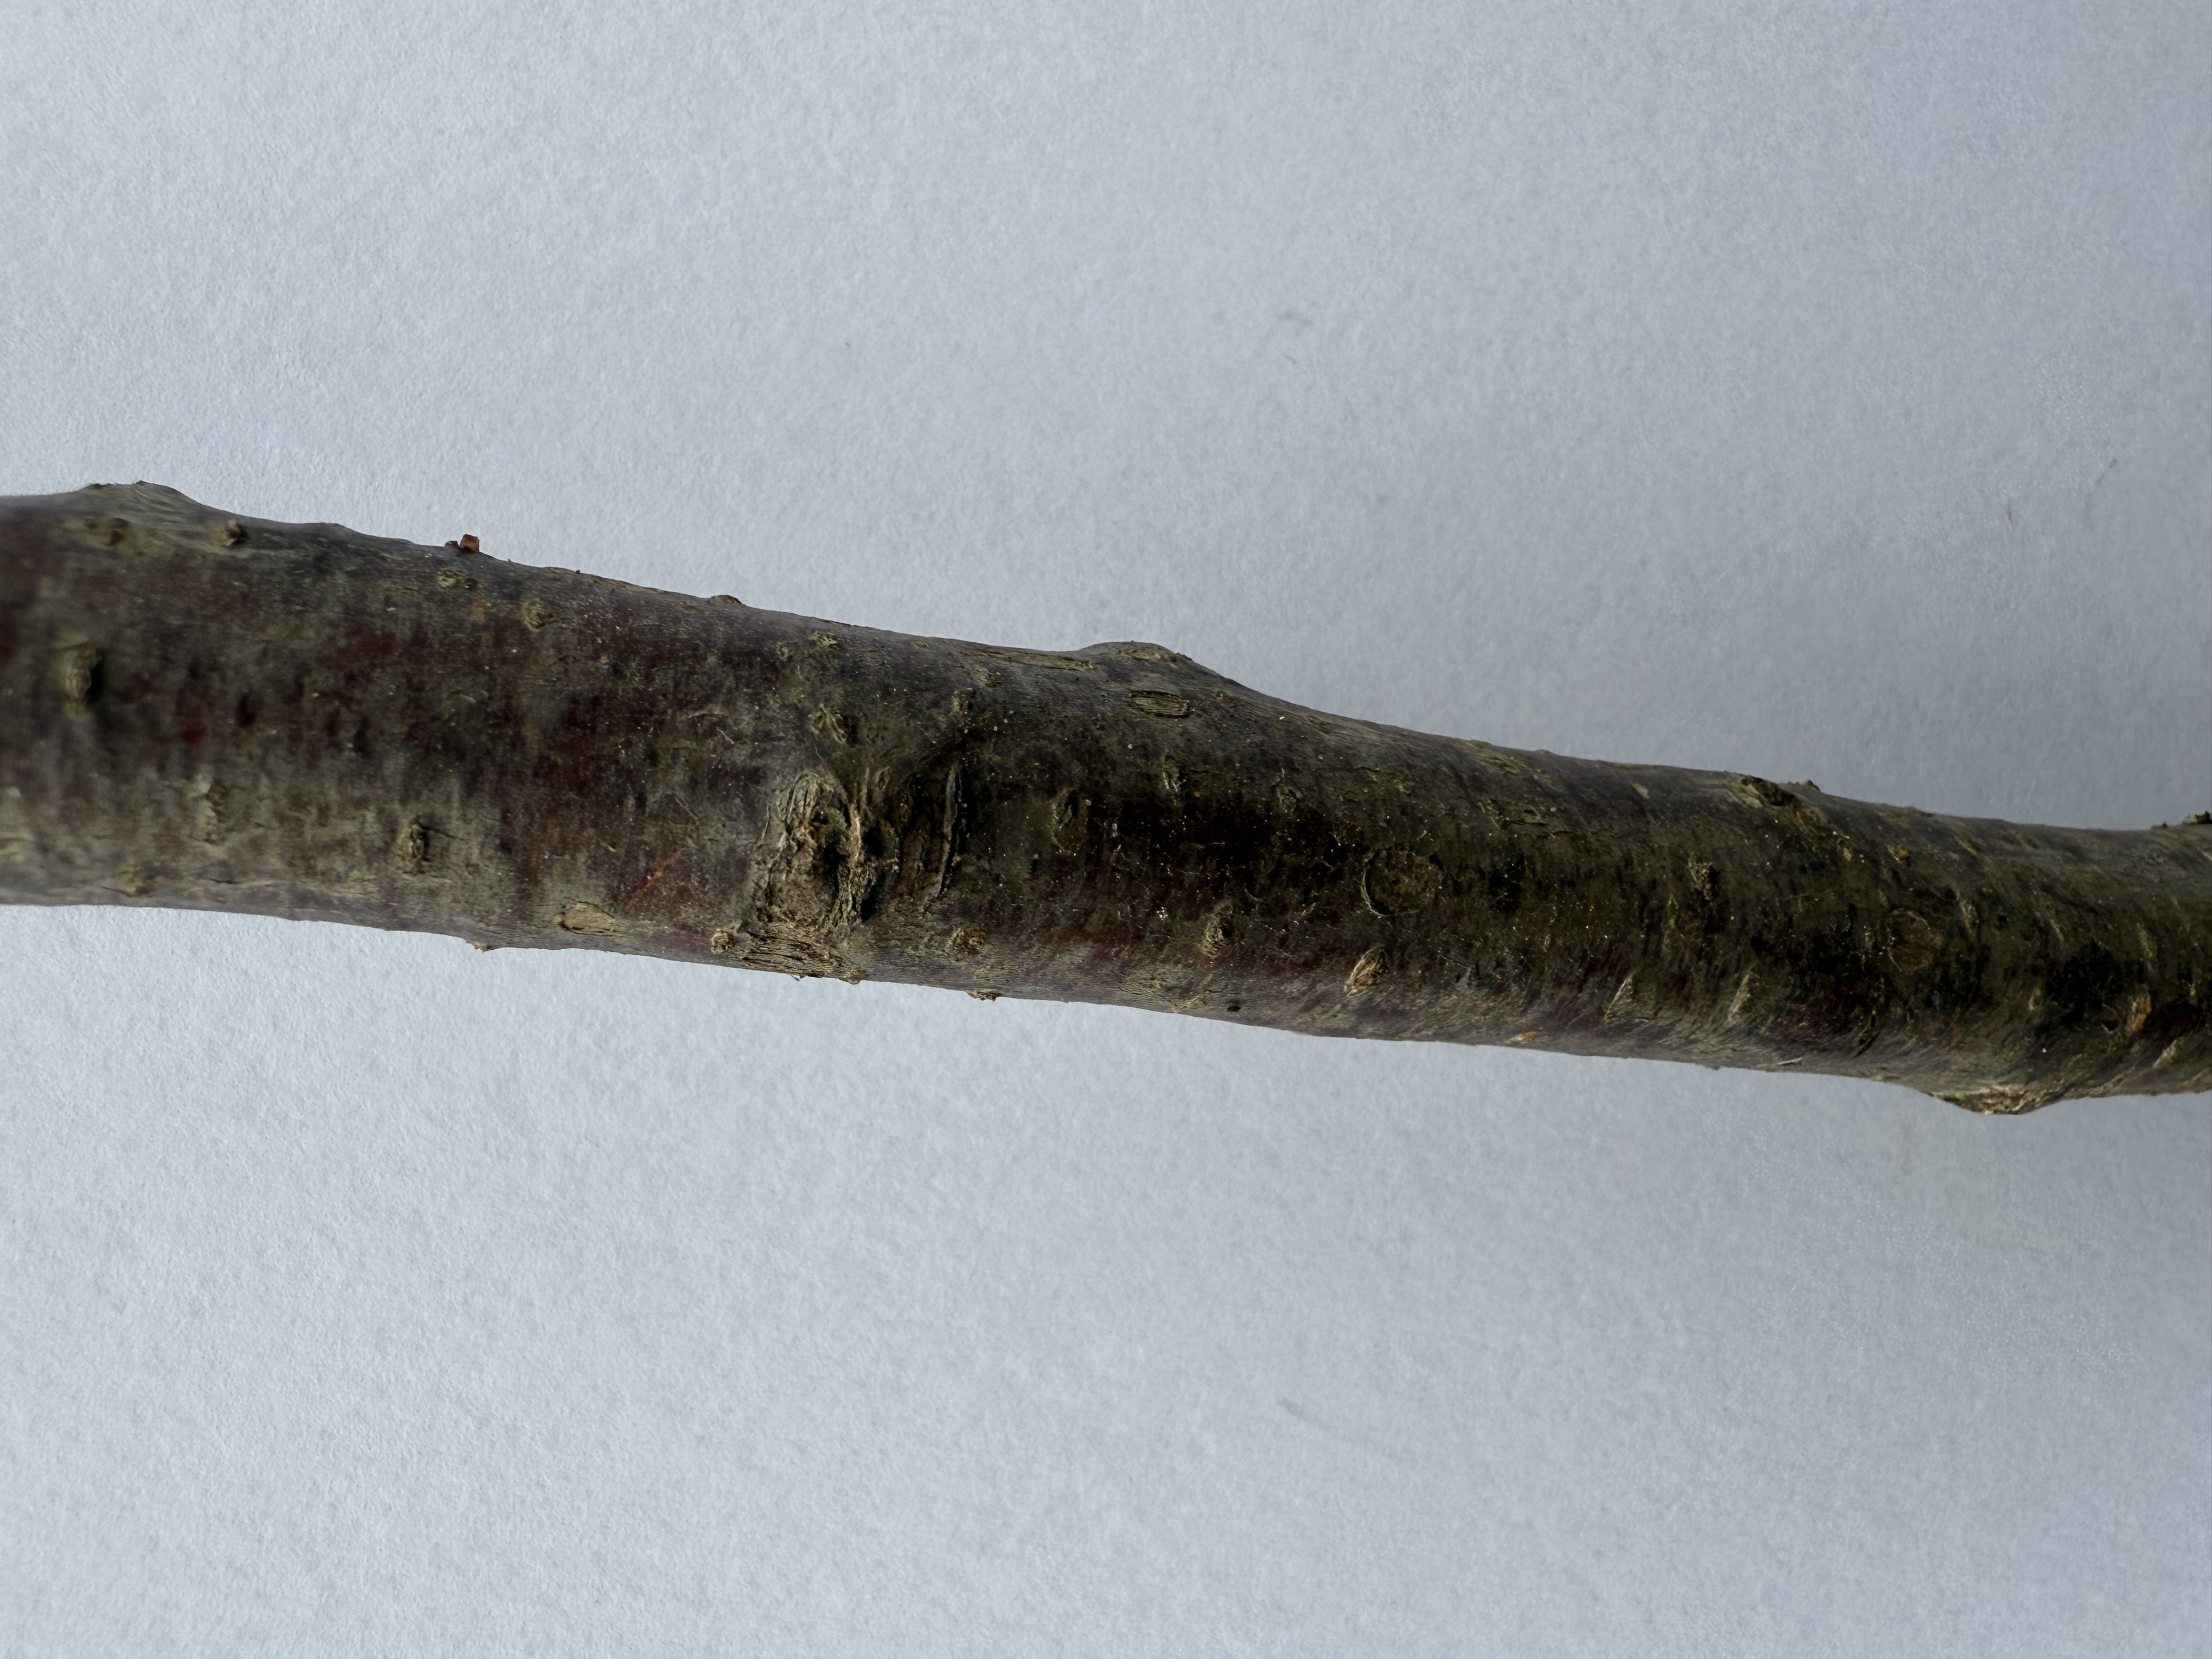
Variety: Kutahya Sour Cherry